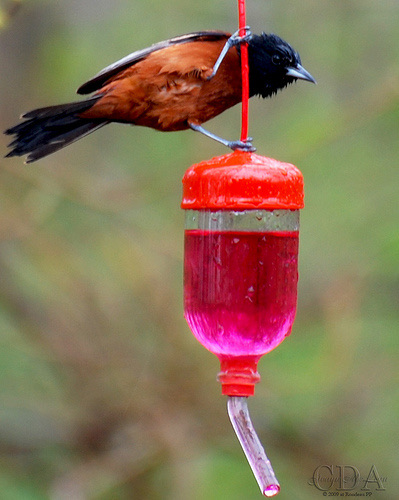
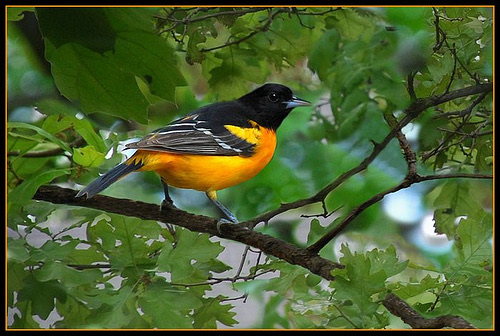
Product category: misc
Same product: yes